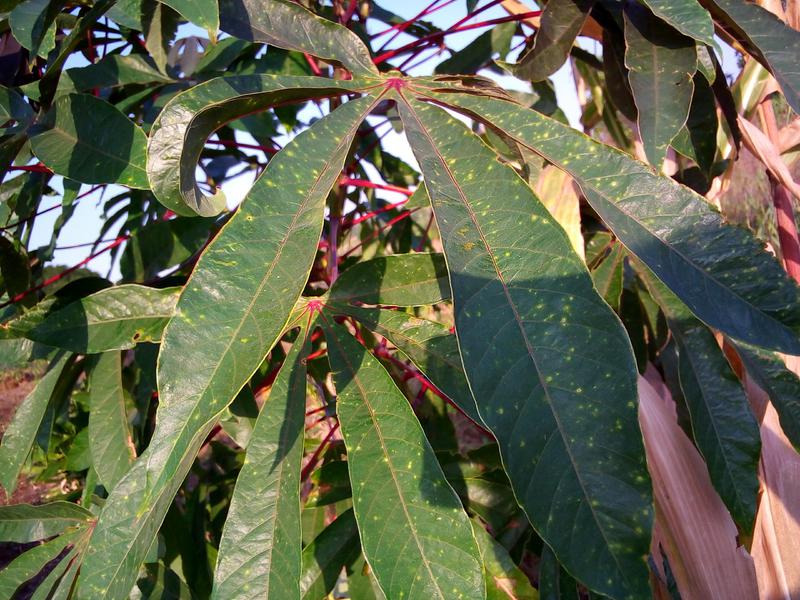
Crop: cassava
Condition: green_mottle